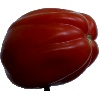
Label: tomato_heart